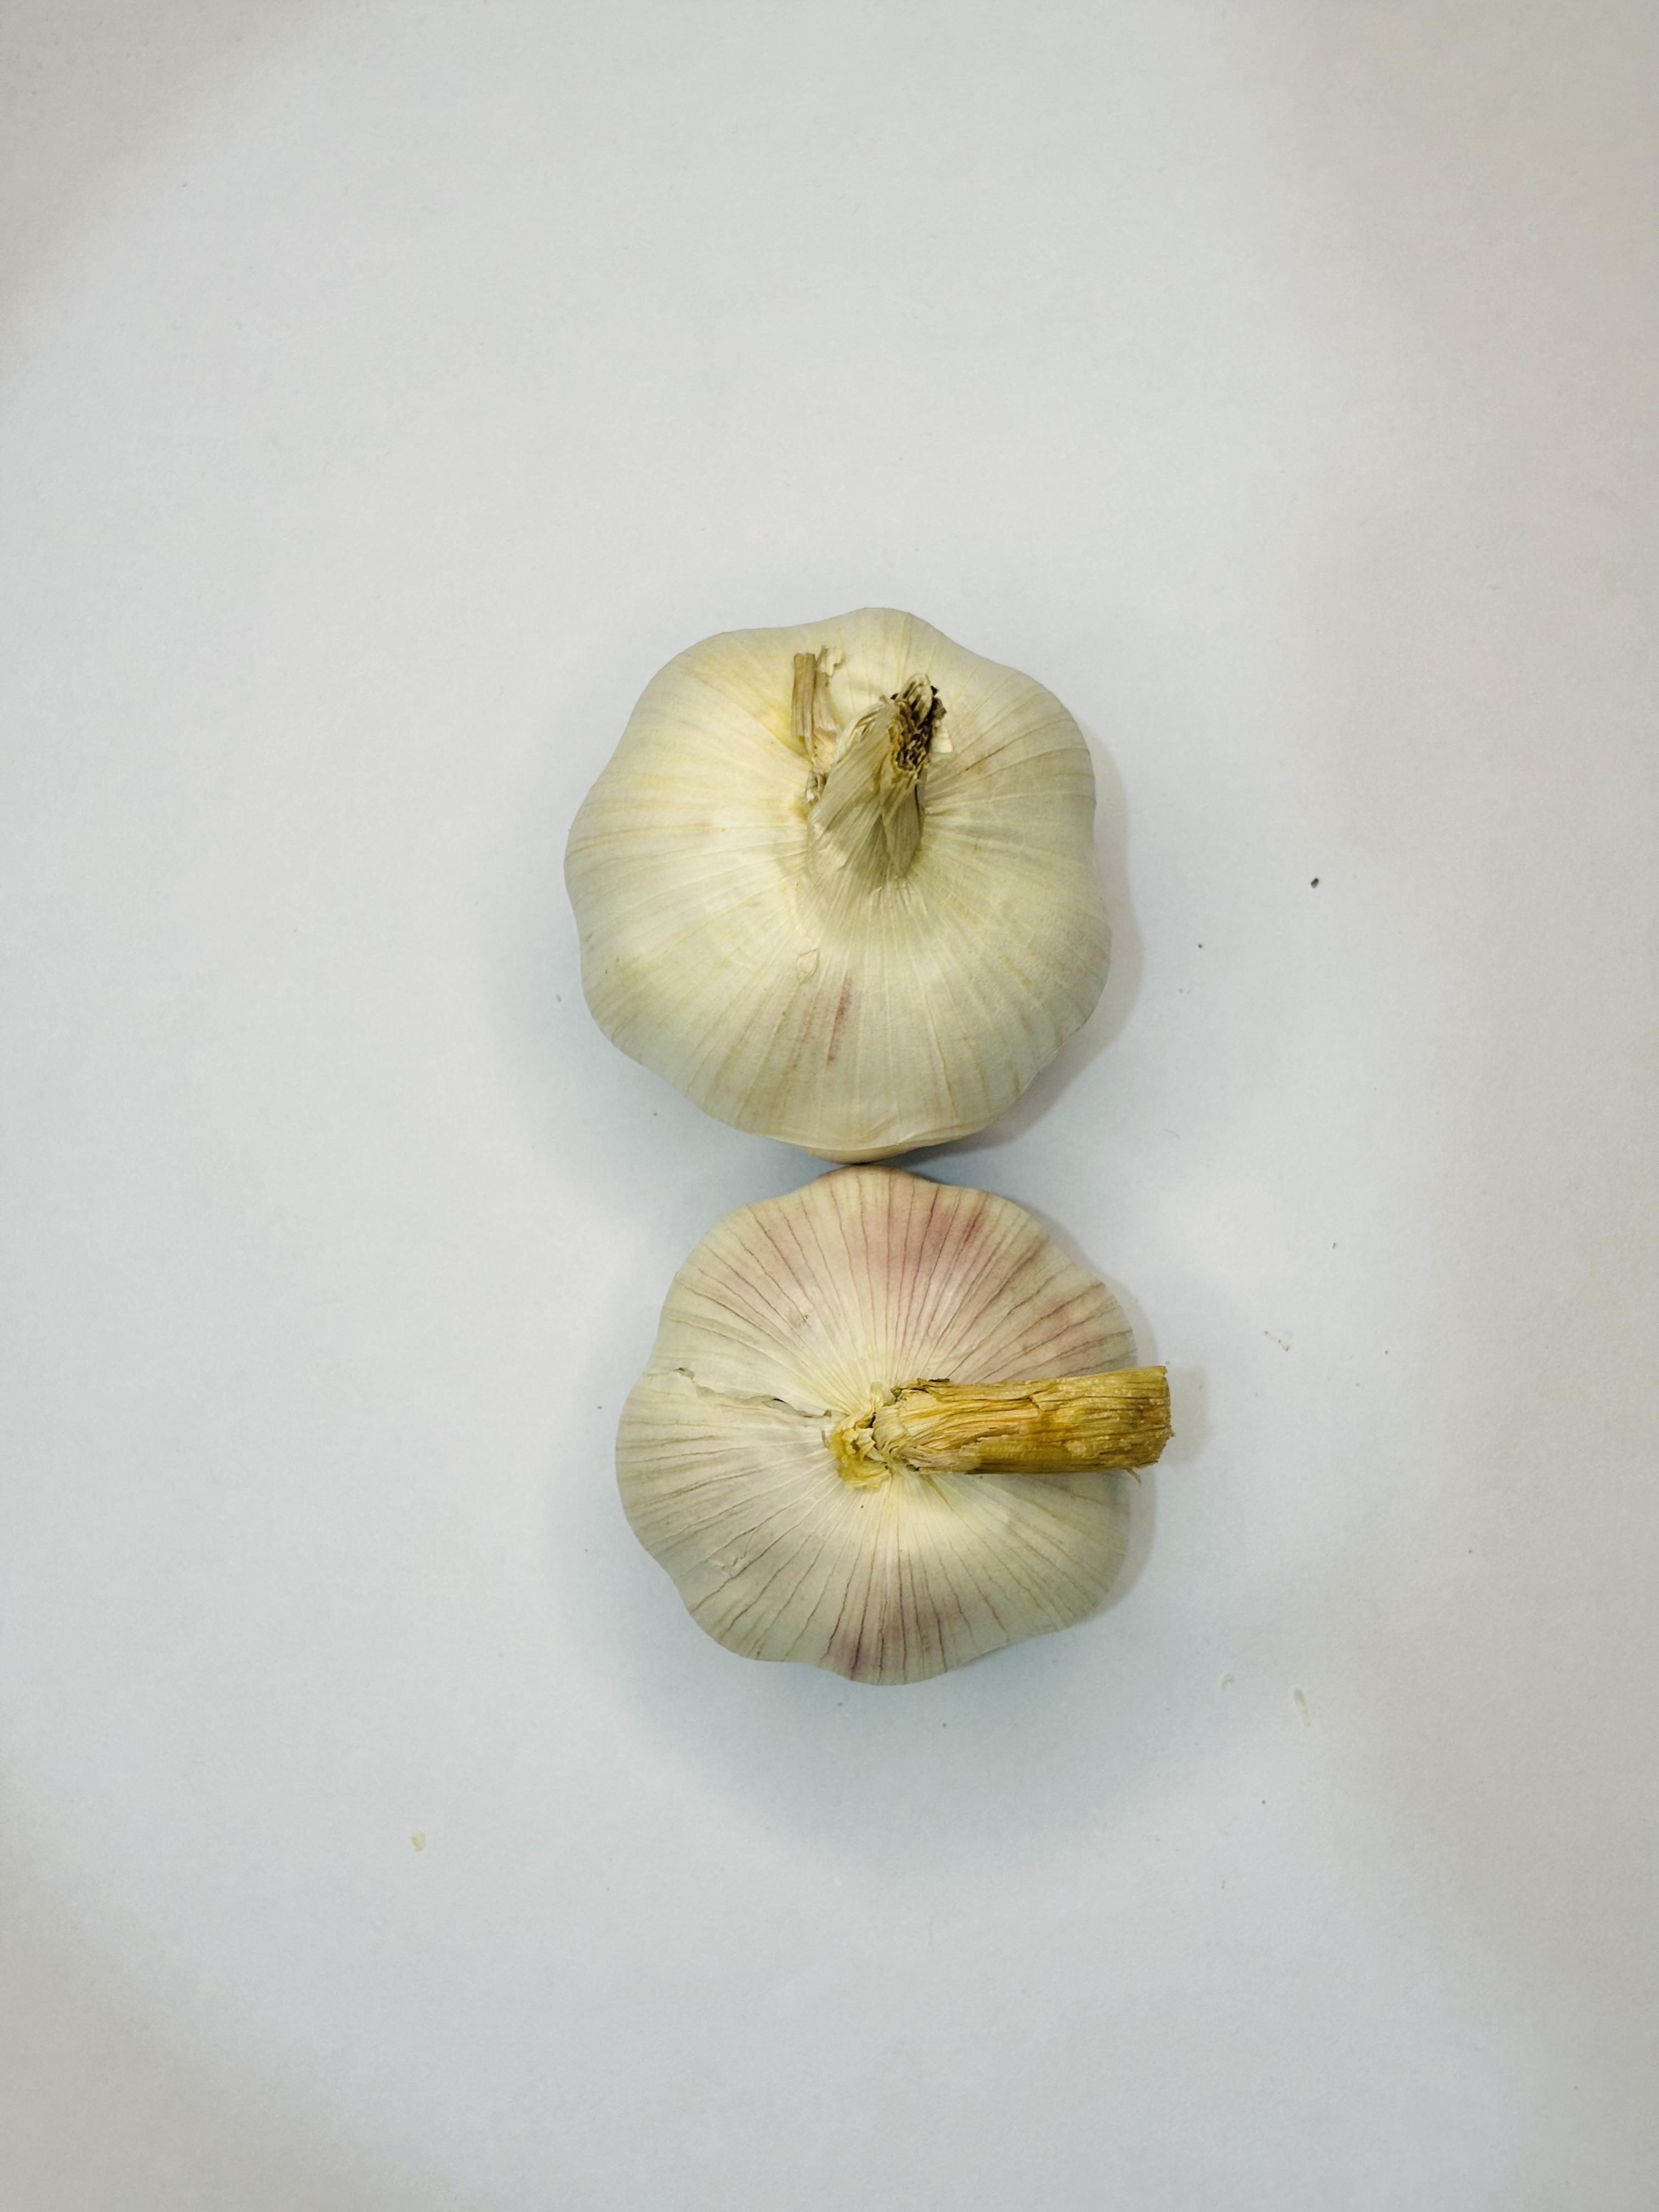
Label: Garlic